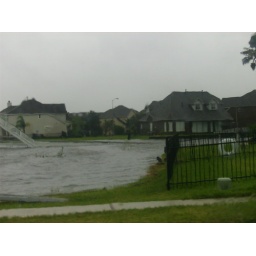
this is looking at the gazeebo in the water off of our street